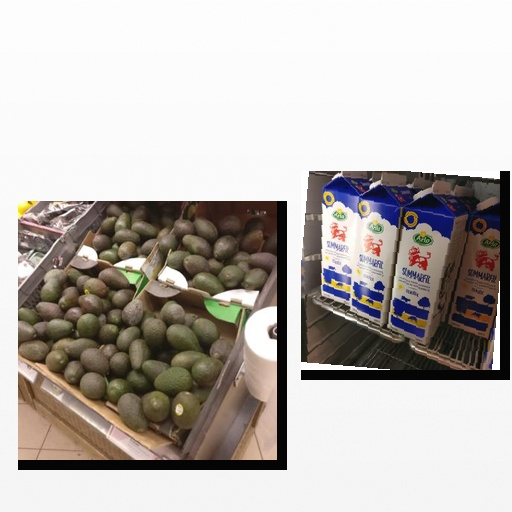
Food items: sour_milk, avocado